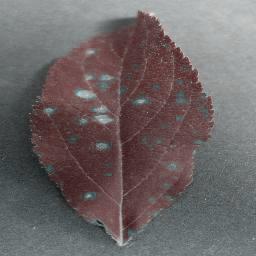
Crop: apple
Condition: cedar_rust